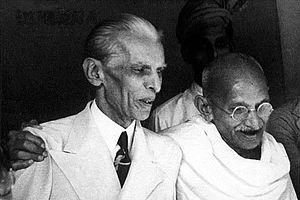
Muhammad Ali Jinnah était un avocat et un homme politique connu comme le fondateur du Pakistan. Il est la figure emblématique de la Ligue musulmane qu'il rejoint en 1913 et dirige lors de l'indépendance du Pakistan le 14 août 1947. Il devient le premier gouverneur général du pays, de l'indépendance à sa mort. Il est connu au Pakistan sous le nom de Baba Quaid-e-Azam et Baba-e-Qaum et le jour de sa naissance est un jour férié.